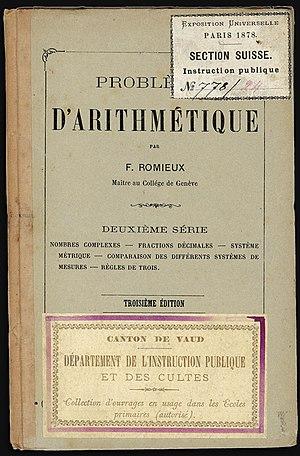
Manuel scolaire
La Fondation vaudoise du patrimoine scolaire est une fondation suisse de promotion et de valorisation des fonds et collections historiques de l'école vaudoise. Elle a ouvert un musée scolaire virtuel en 2014.